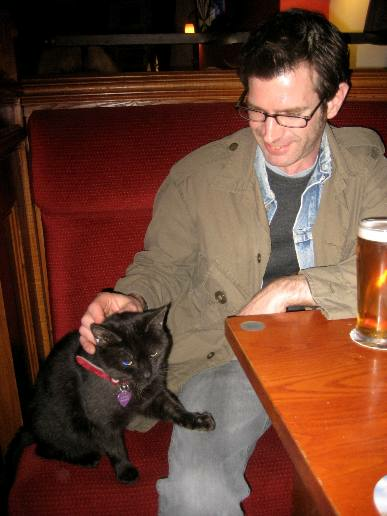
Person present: Yes